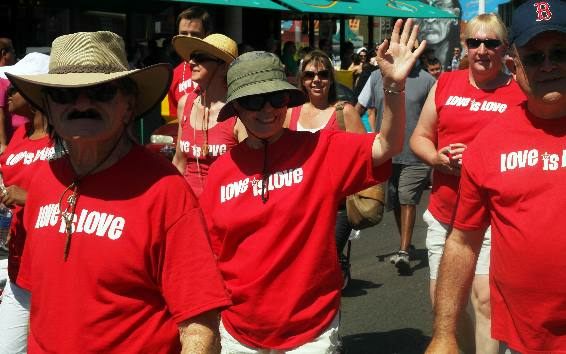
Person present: Yes